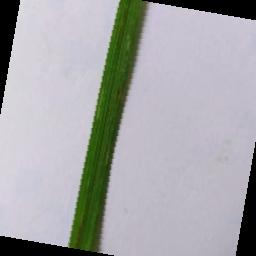
Label: Rice___Brown_Spot